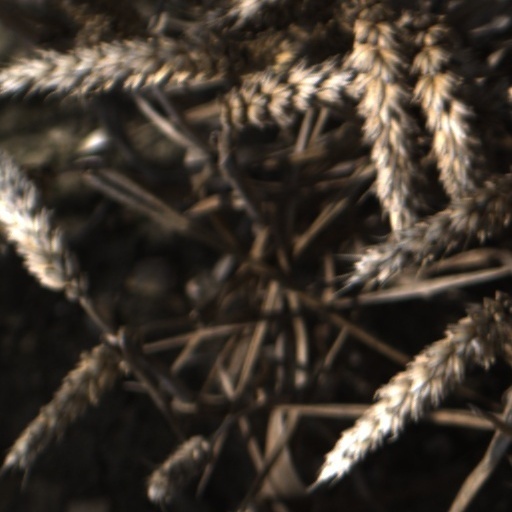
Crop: wheat